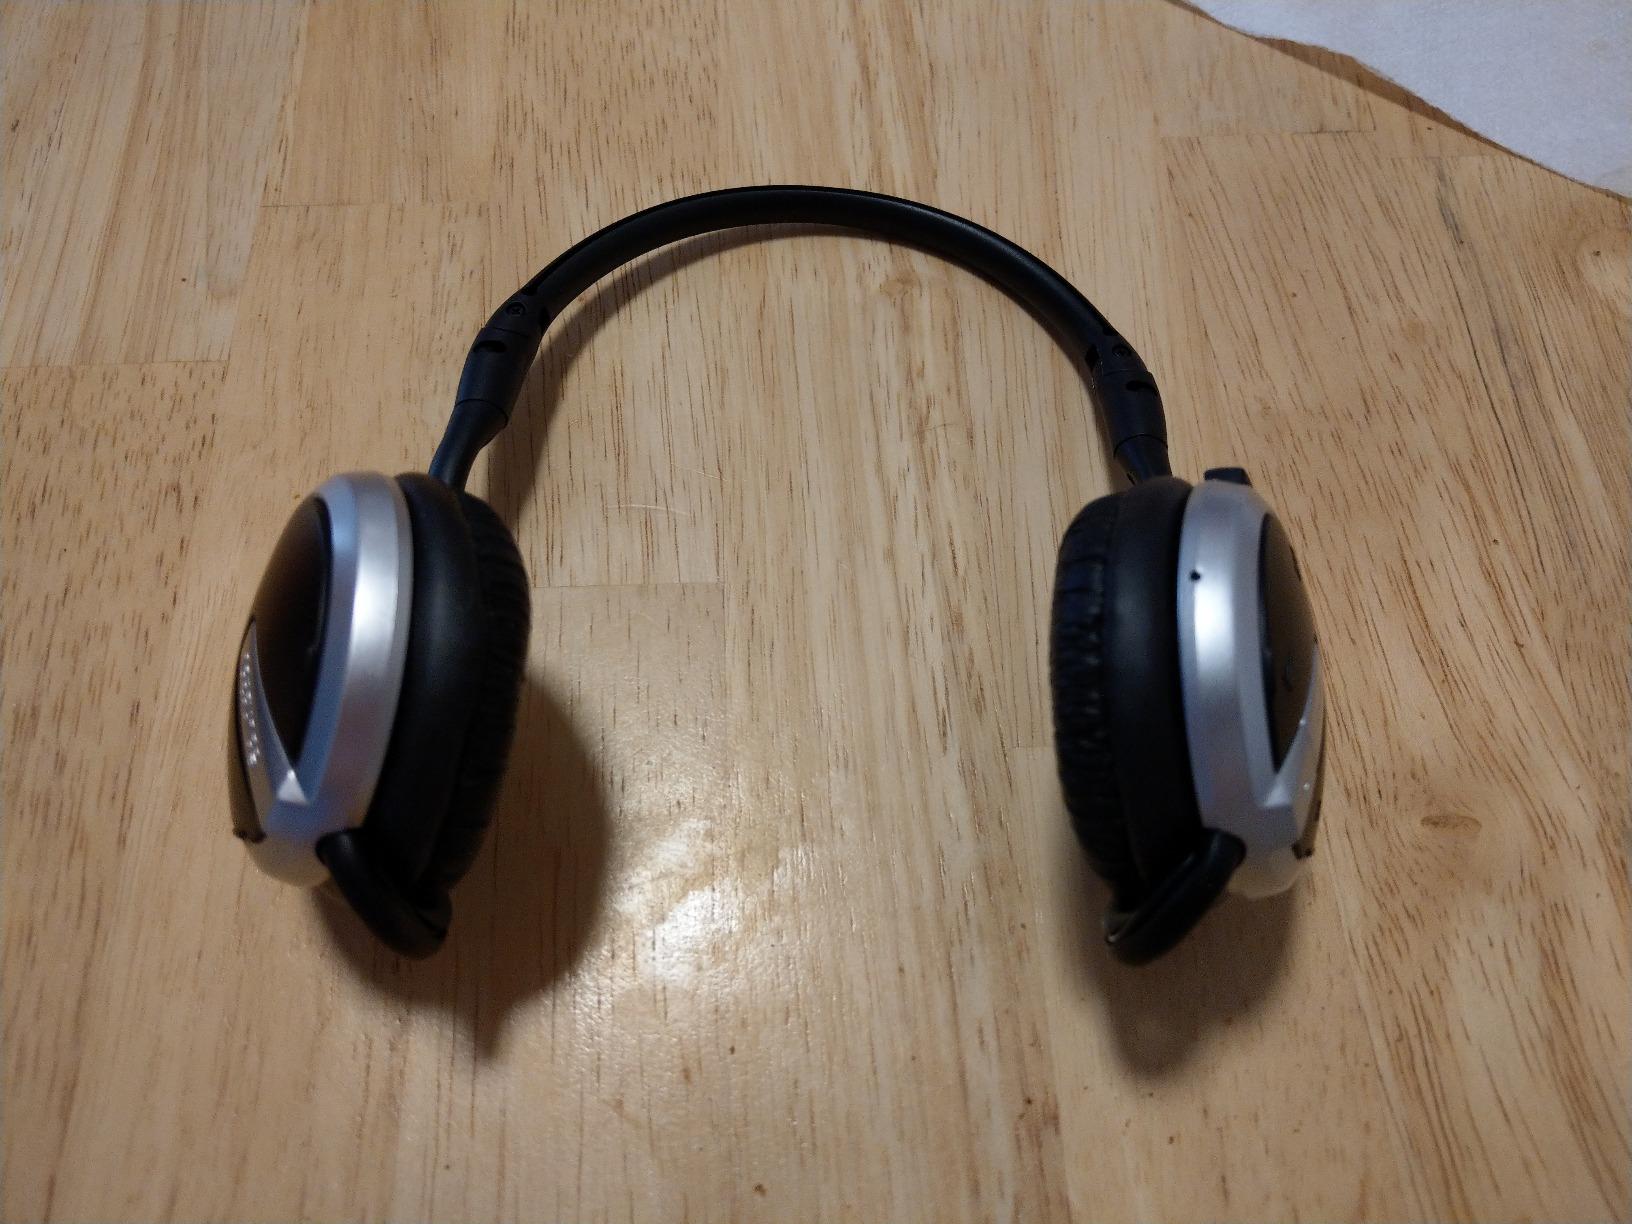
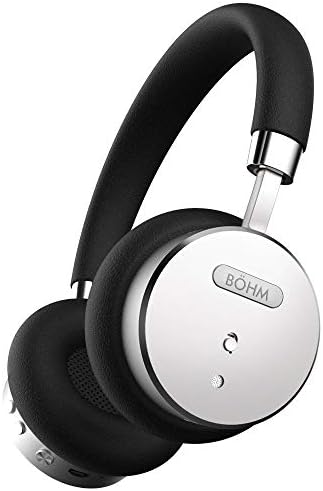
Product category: headphones
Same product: no